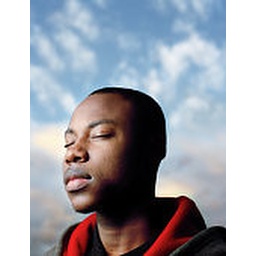
Teenage boy (15-17), eyes closed, with sky in background, close-up